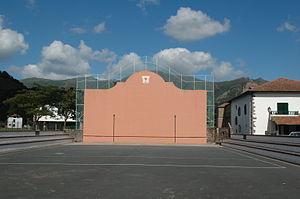
Bidarray est une commune française, située dans le département des Pyrénées-Atlantiques en région Nouvelle-Aquitaine.